The Knights Templar School

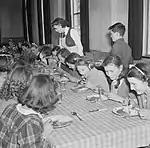
Children having lunch at Baldock County Council School in 1944

The school opened the day after the start of the Second World War in 1939 as the Baldock County Council School and within a week of opening had welcomed evacuee children from Stratford in London; in 1944 a photographer from the Ministry of Information took a series of pictures of students at the school to show the positive way that a typical country school was adjusting to life during wartime. These images showed students having medical examinations, taking part in sports and domestic science lessons, cooking over open fires and cultivating the school's playing field to grow food.